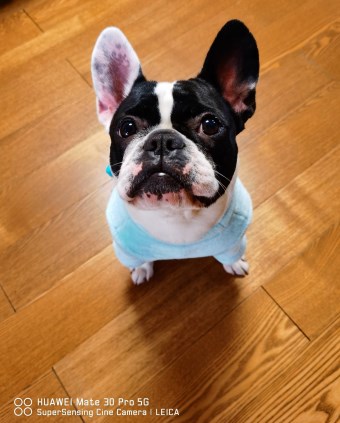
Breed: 1121-n000002-French_bulldog